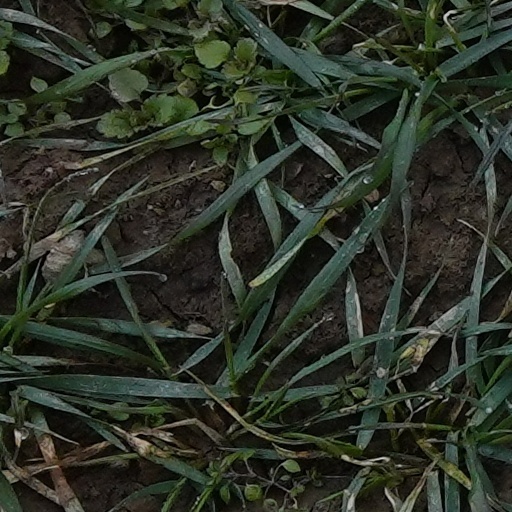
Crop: wheat